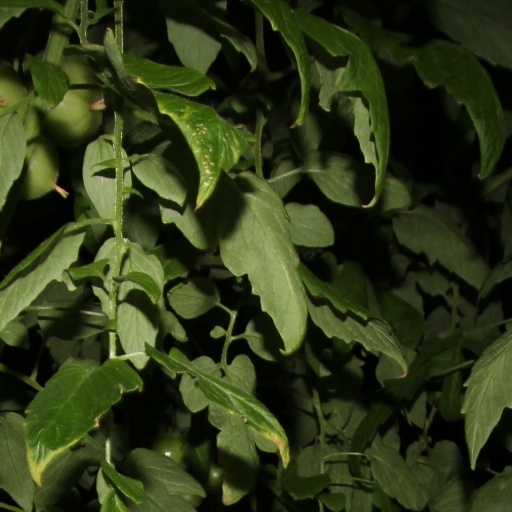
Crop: tomato